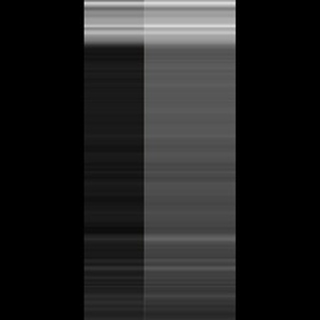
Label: sugarcane_mosaic